Candombe

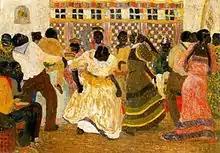
An oil painting of Pedro Figari depicting "Candombe" dancers (oil on canvas 75×105 cm) Costantini Collection.

A full "Candombe" group, collectively known as a Comparsa Lubola (composed of blackened white people, traditionally with burnt corks) or Candombera (composed of black people), constitutes the "cuerda", a group of female dancers known as mulatas, and several stock characters, each with their own specific dances. The stock characters include: